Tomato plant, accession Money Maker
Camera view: bottom (45 deg); turntable rotation: 120 degrees
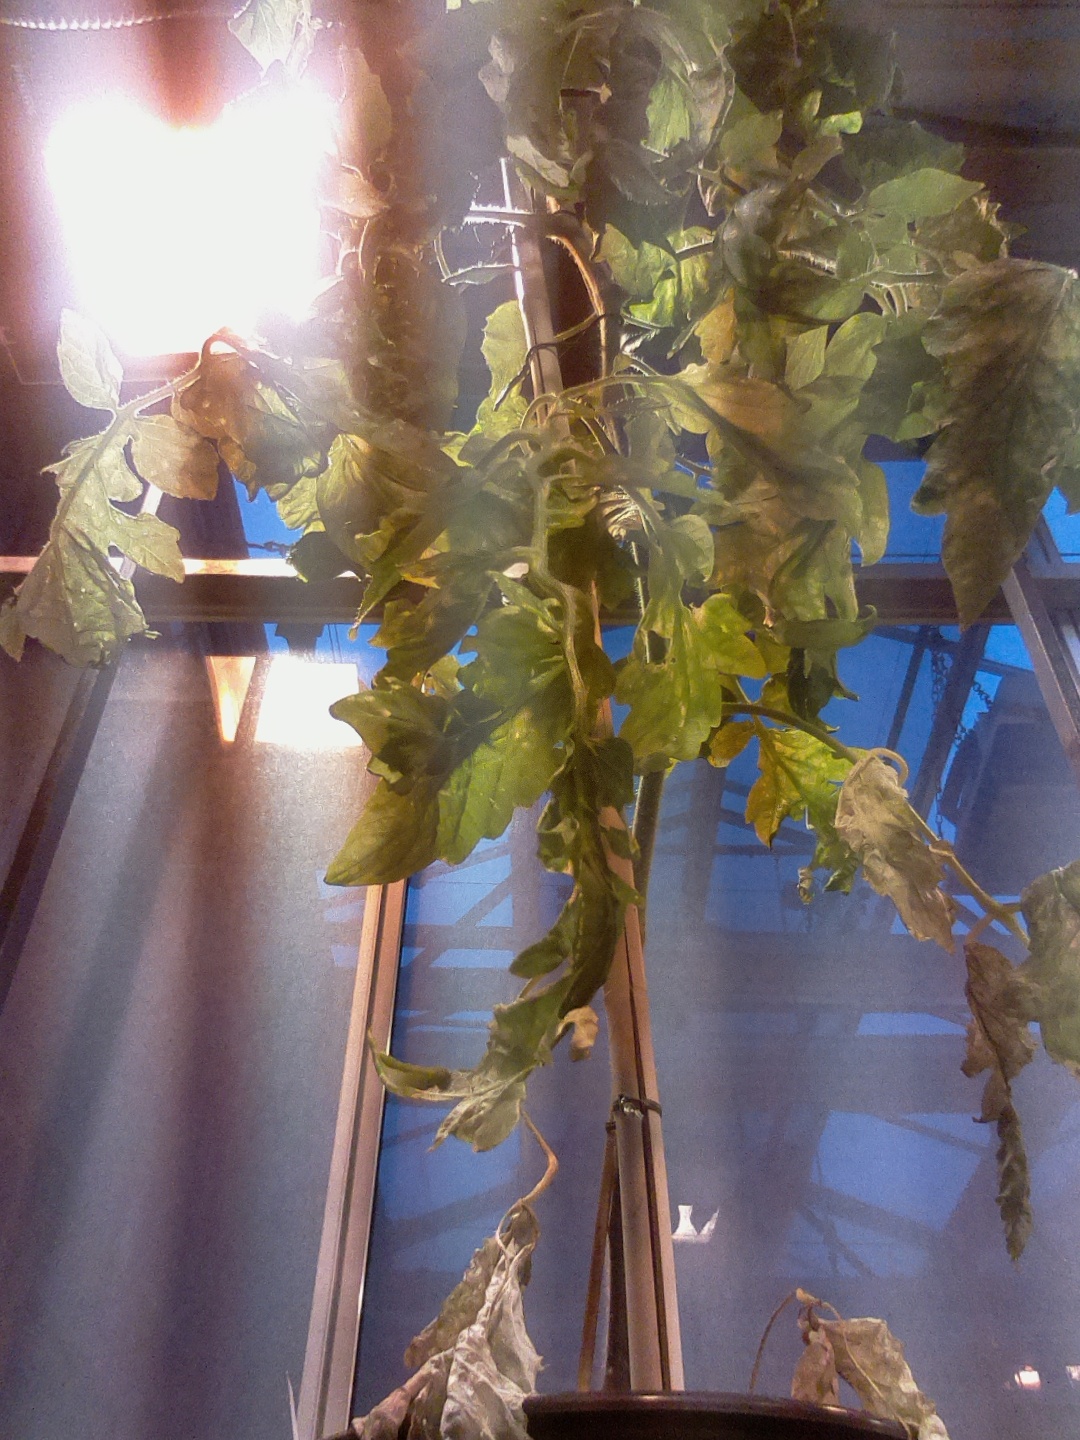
BBCH growth stage 72: 20%-30% of final fruit size